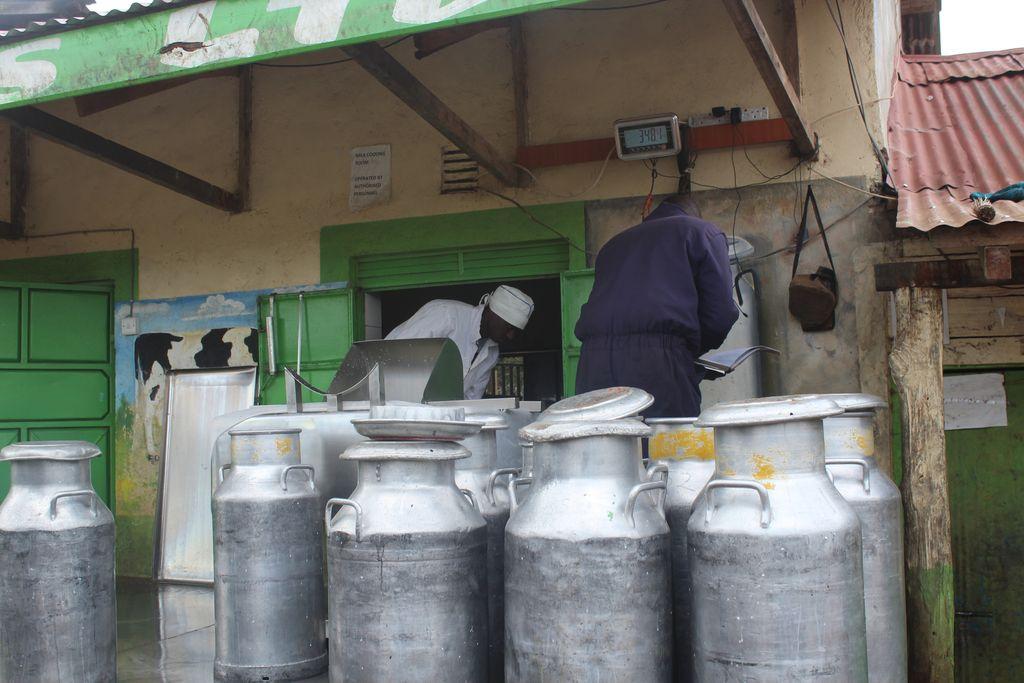
Hapa ninaona watu wawili , watu hawa wanaonekana kuwa watu wenye hili duka. Hawa ni wasimamizi, hao ni wafanyi kazi wa duka hili la kuuza maziwa. Pia kando yao kuna galani mingi za kuuza maziwa.